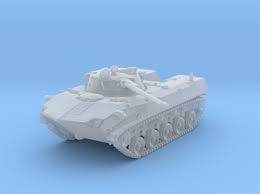
Label: BMD